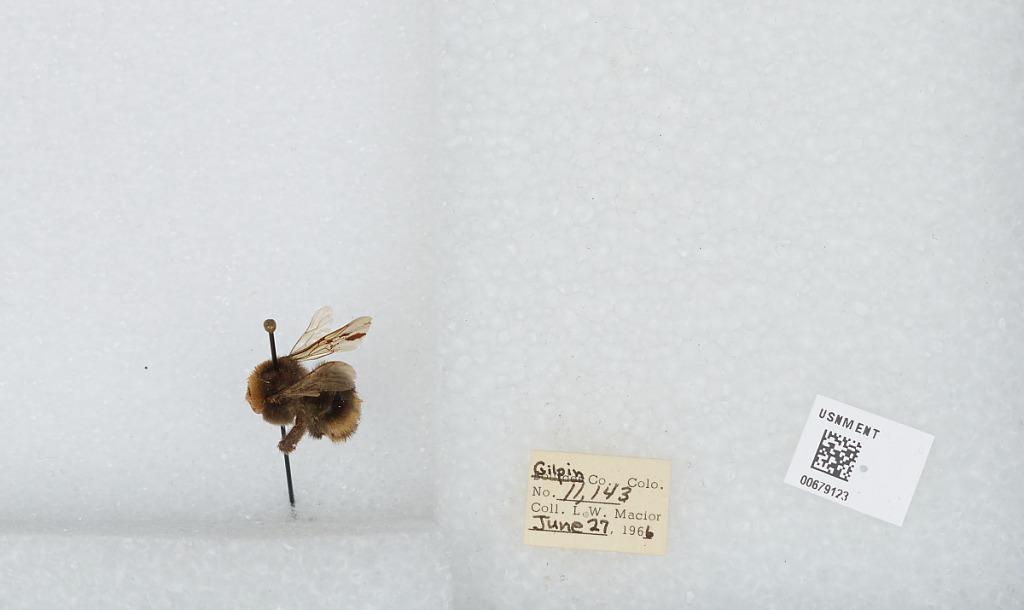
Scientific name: Bombus (Bombus) occidentalis Greene
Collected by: L. Macior
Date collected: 1966-6-27
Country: United States
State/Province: Colorado
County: Gilpin
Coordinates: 39.8908, -105.508